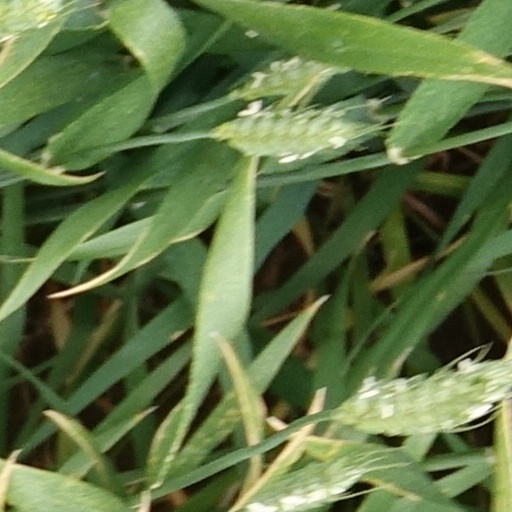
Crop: wheat